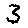
Label: 3